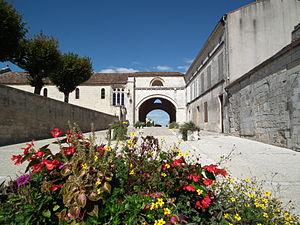
L'hôpital des pèlerins de Pons
Pons est une commune du Sud-Ouest de la France, située dans le département de la Charente-Maritime. Ses habitants sont appelés les Pontois.